Heilongjiang

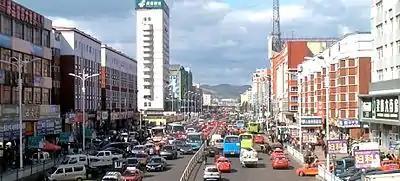
Jixi

Heilongjiang is a land of varied topographies. Much of the province is dominated by mountain ranges such as the Greater Khingan Range and Lesser Khingan Range, Zhangguangcai Mountains, Laoye Mountains, and Wanda Mountains. The highest peak is Datudingzi Mountain at , located on the border with Jilin province. The Greater Khingan Range contains China's largest remaining virgin forest and is an important area for China's forestry industry.